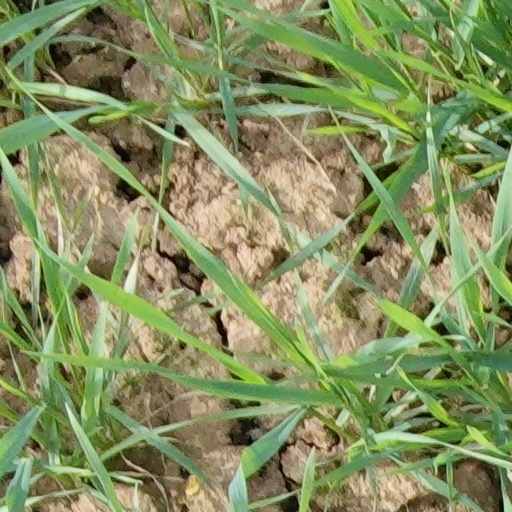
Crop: wheat